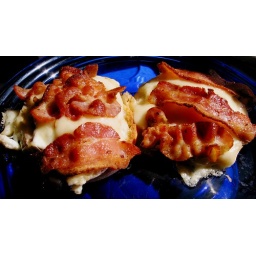
Arrange on blue plate in a sunbeam